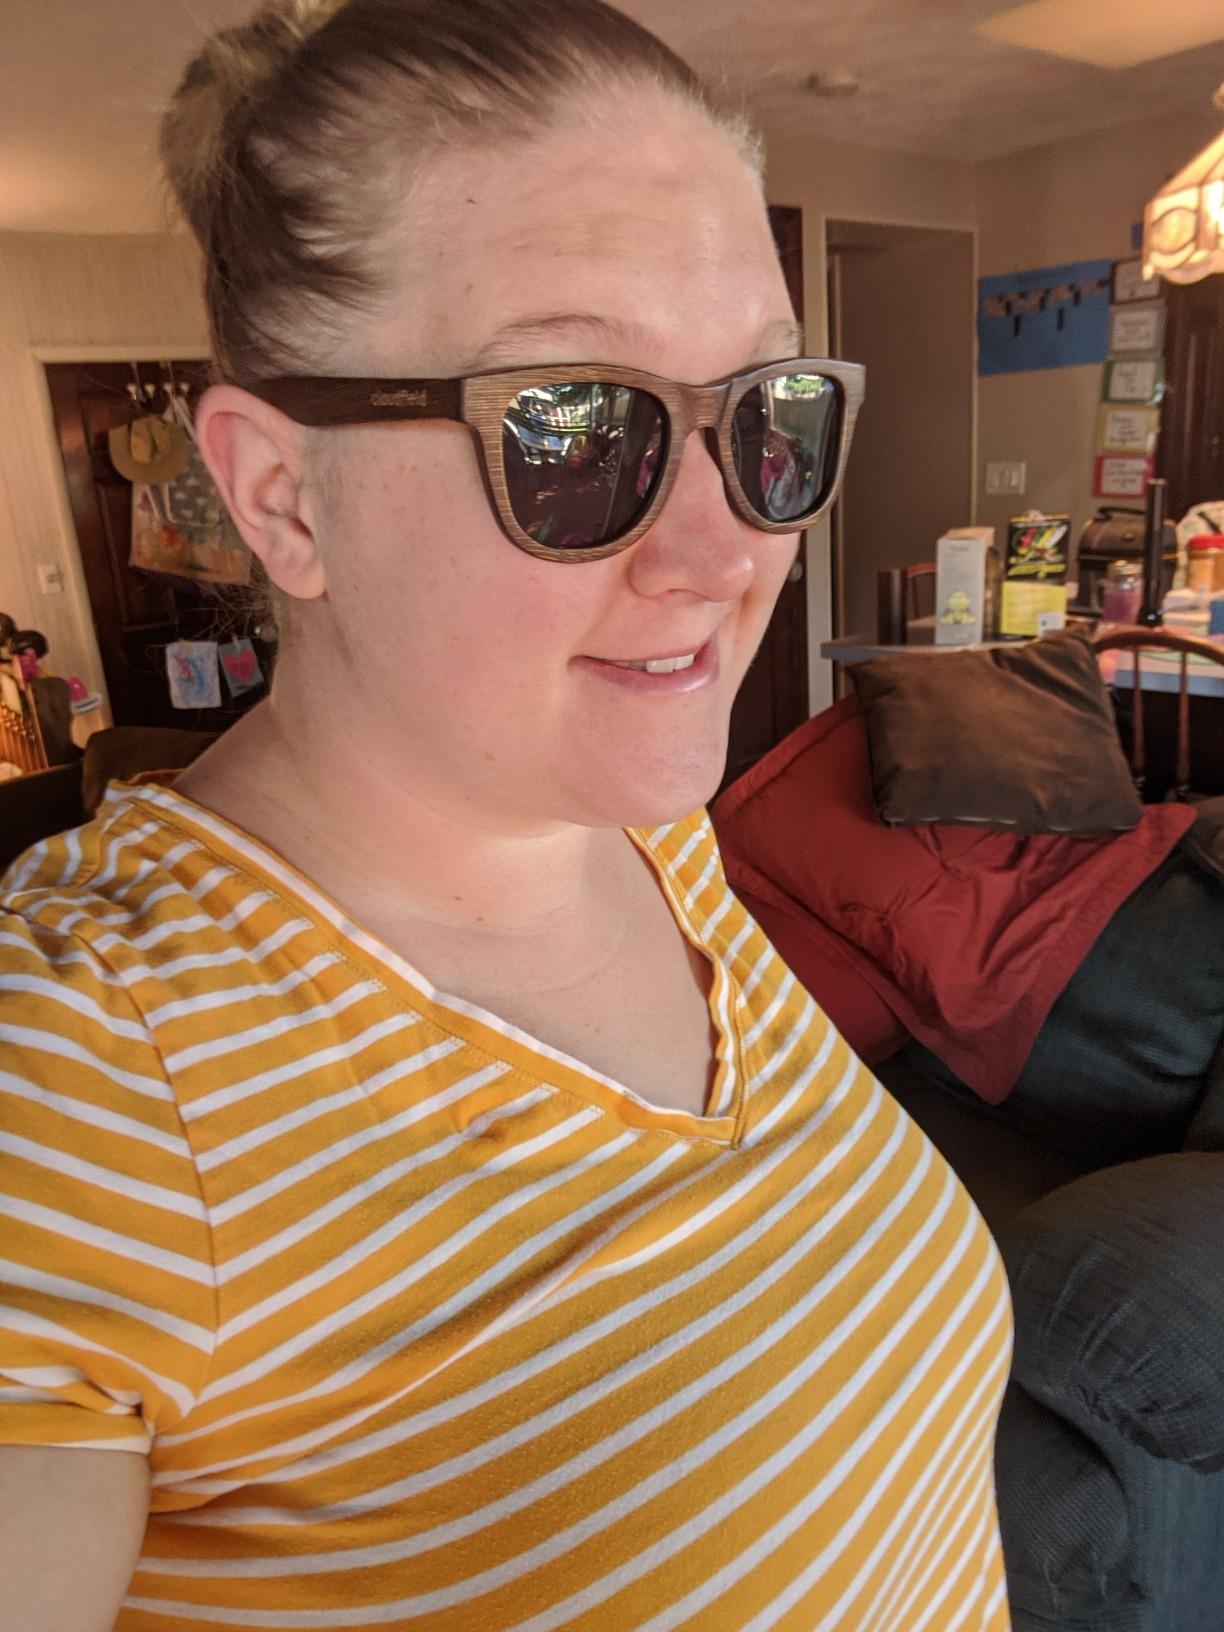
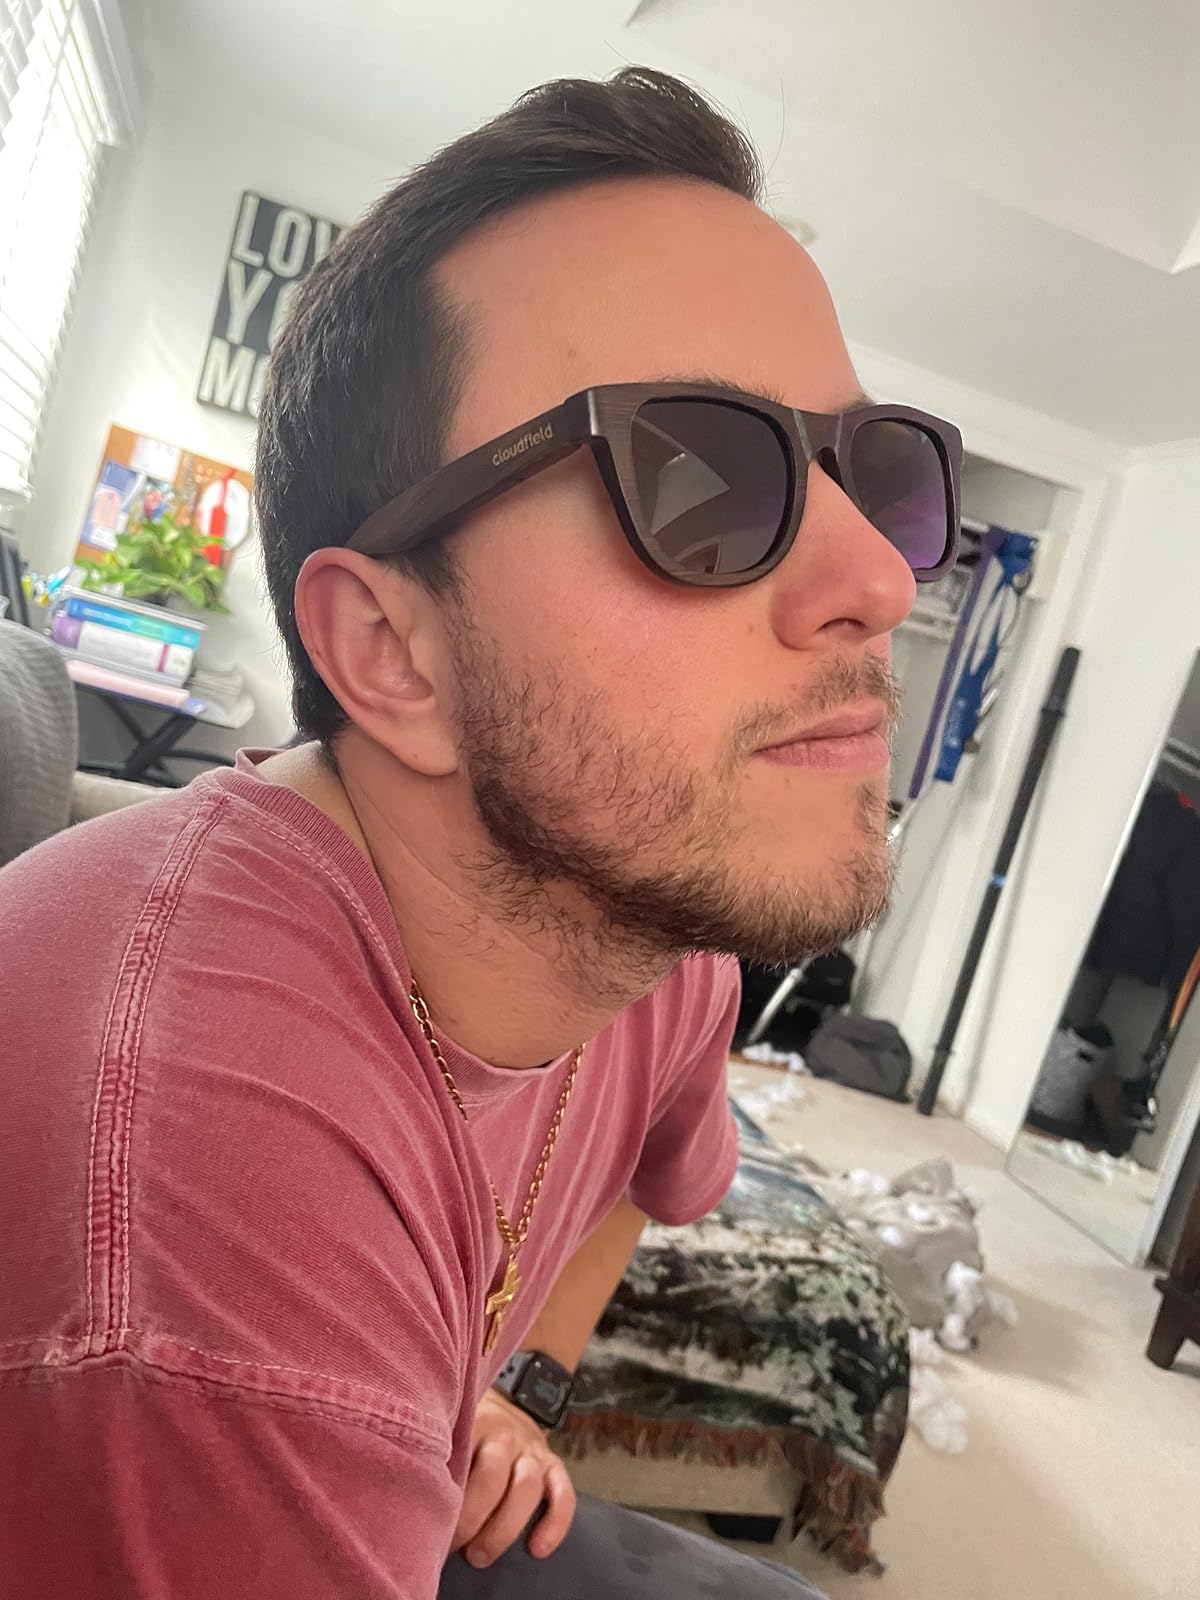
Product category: accessories_sunglasses
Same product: yes